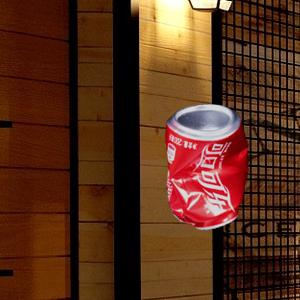
Label: cans